Music of Chrono Trigger

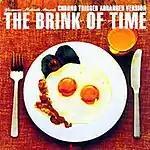
Cover artwork for "Chrono Trigger Arranged Version: The Brink of Time"

"Chrono Trigger Arranged Version: The Brink of Time" is an album of acid jazz rearrangements of the music from "Chrono Trigger", arranged and performed by GUIDO (Hiroshi Hata and Hidenobu Ootsuki). The soundtrack spans one disc and 10 tracks, covering a duration of 52:47. It was published by NTT Publishing on June 25, 1995, and reprinted on October 1, 2004.